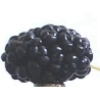
Label: Mulberry 1